Carrie-Anne Moss

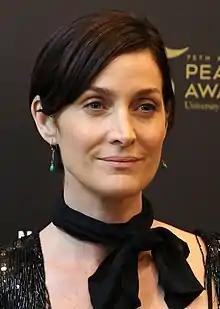
Moss at the 2016 Peabody Awards

Carrie-Anne Moss (born August 21, 1967) is a Canadian actress. After early roles on television, she rose to international prominence for her role of Trinity in "The Matrix" series (1999–present). She has starred in "Memento" (2000), for which she won the Independent Spirit Award for Best Supporting Female, "Red Planet" (2000), "Chocolat" (2000), "Fido" (2006), "Snow Cake" (2006), for which she won the Genie Award for Best Performance by an Actress in a Supporting Role, "Disturbia" (2007), "Unthinkable" (2010), "" (2012), and "Pompeii" (2014). She also portrayed Jeri Hogarth in several television series produced by Marvel Television for Netflix, most notably "Jessica Jones" (2015–2019).